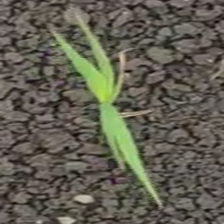
Weed species: Digitaria_SP_(Digitaria Sanguinalis )